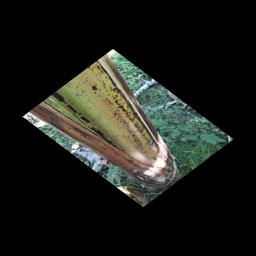
Label: PSEUDOSTEM WEEVIL